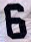
Number: 6